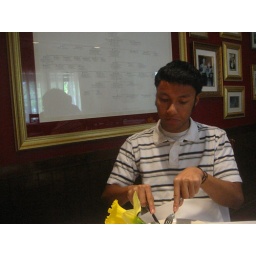
He's sitting in front of a family tree for the owner. All the walls have old family photos.